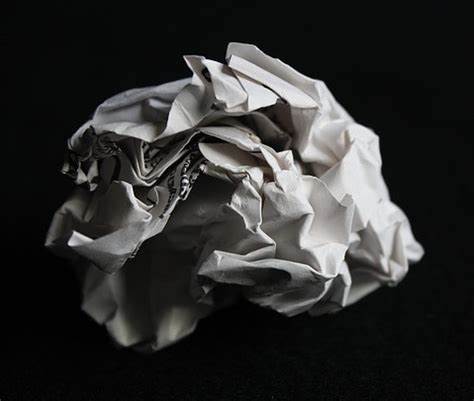
Waste category: paper